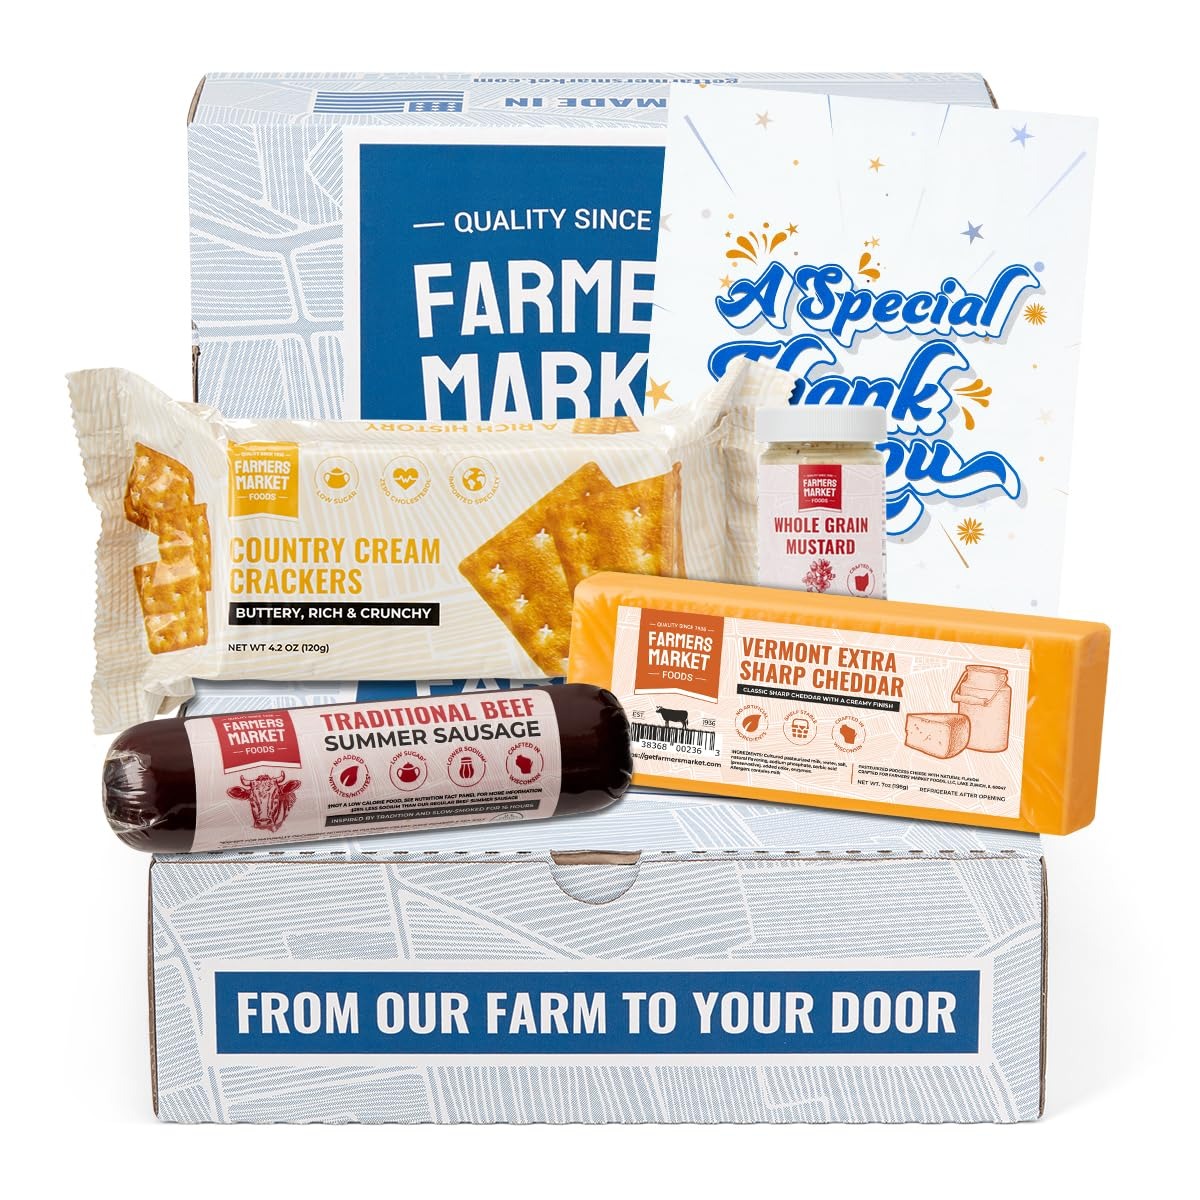
Item Name: Farmers Market Charcuterie Sampler, Gourmet Meat and Cheese, Seasonal Gift, Every Day Gift, Thank You
Bullet Point 1: Artisan Selection: Curated assortment of gourmet cured meats and cheeses, made by local farmers and premium producers.
Bullet Point 2: Perfect for Entertaining: Ideal for holiday gatherings, dinner parties, or casual snacking with friends and family.
Bullet Point 3: Fresh, Farm-to-Table Flavors: Experience authentic, handcrafted meats and cheeses sourced from sustainable farms.
Bullet Point 4: Gift-Ready Packaging: Beautifully presented for a thoughtful gift, perfect for food lovers and charcuterie enthusiasts.
Bullet Point 5: Premium Quality: High-quality, small-batch products that highlight traditional charcuterie techniques and farm-fresh ingredients.
Product Description: Farmers Market Charcuterie Sampler Gourmet Meat and Cheese - Every Day Gift or Thank You Gift Say “thank you” in the most delicious way with the Farmers Market Charcuterie Sampler. Perfect as an everyday gift or a thoughtful way to express gratitude, this gourmet selection of artisanal meats and cheeses is sure to impress. Handpicked from local farms and crafted with care, each item delivers rich, farm-fresh flavors that elevate any occasion. Whether you're showing appreciation to a friend, family member, or colleague, this charcuterie sampler offers a tasteful and unique way to say “thanks.” Beautifully packaged and ready to enjoy, it's ideal for creating an effortless spread for sharing or indulging. Pair it with your favorite crackers, fruits, or beverages for an unforgettable culinary experience. Give the gift of gourmet with this delightful charcuterie sampler—perfect for any time of year!
Value: 1.0
Unit: Count

Price: 35.54